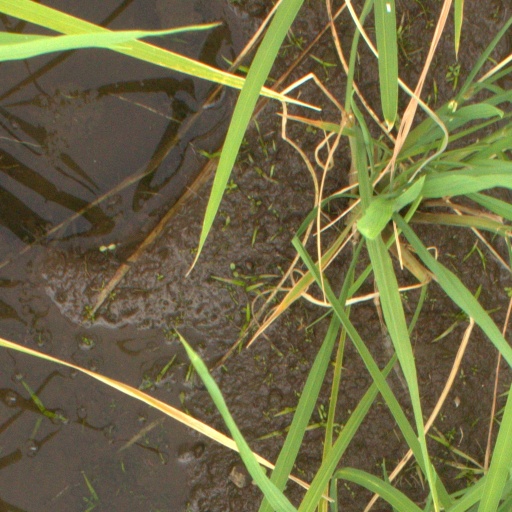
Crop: rice